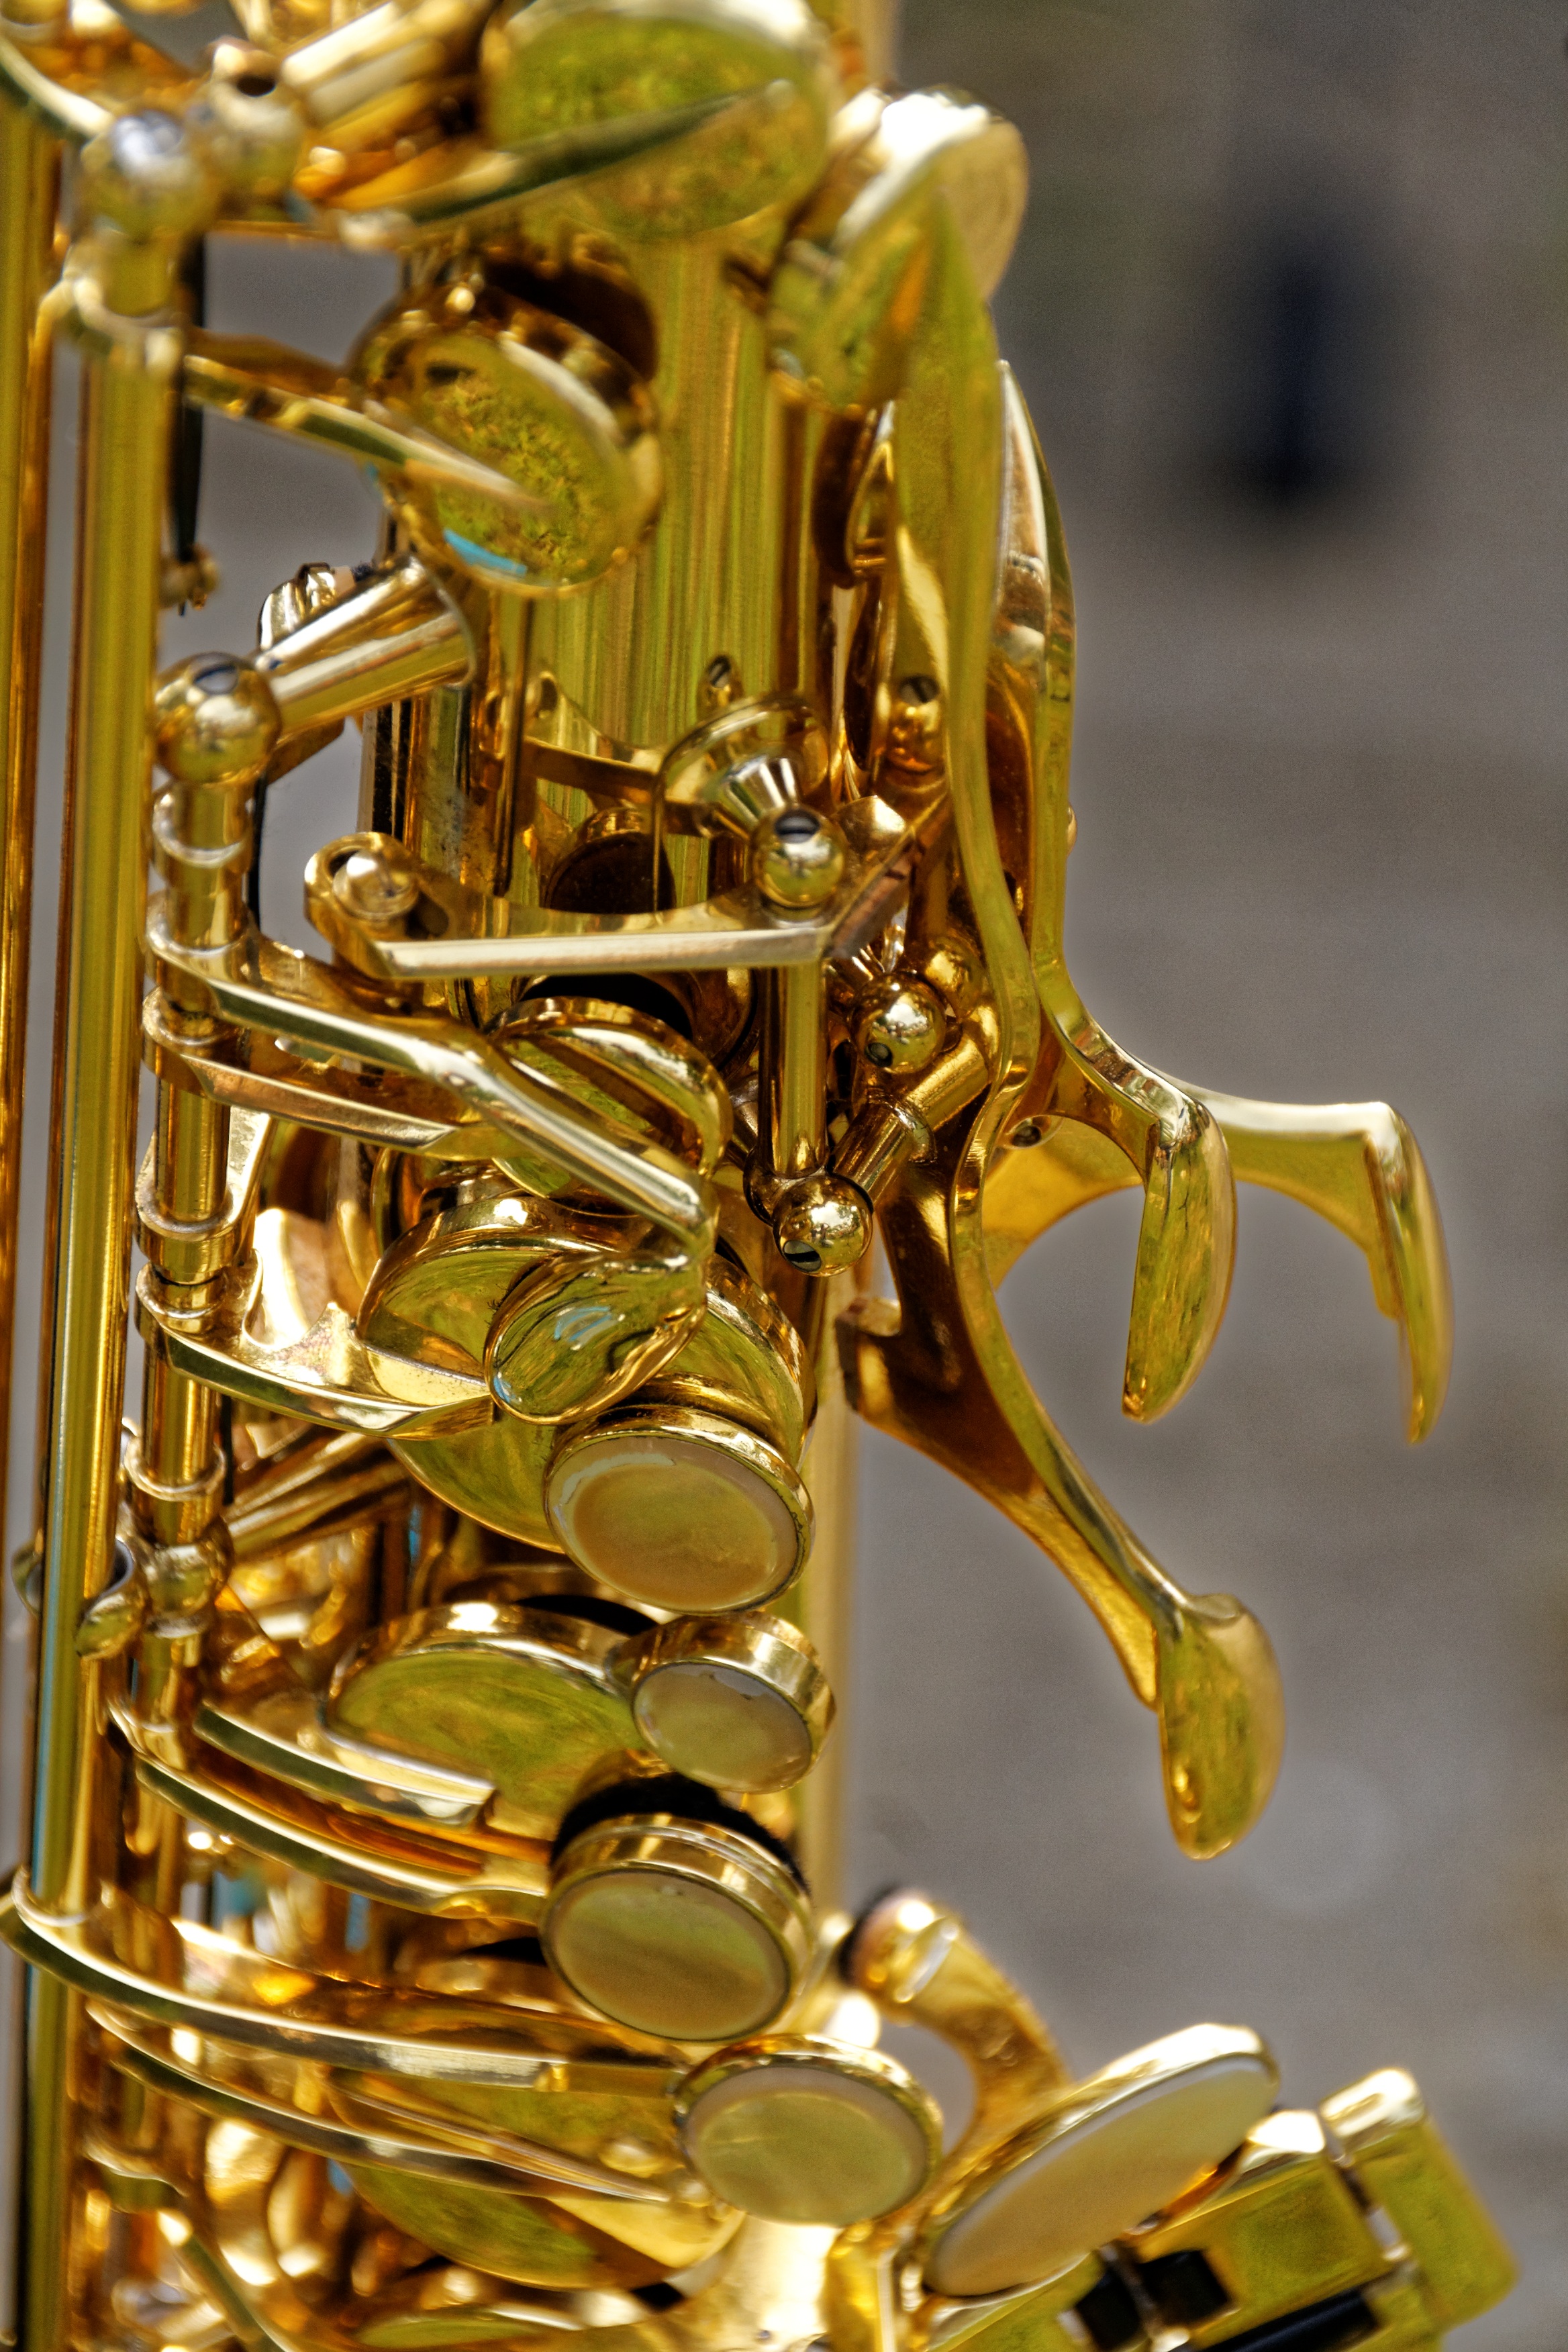
music, analog, band, instrument, metal, yellow, close, musical instrument, close up, saxophone, gold, brass, tuba, wind instrument, brass instrument, saxophone detail, sousaphone, baritone saxophone